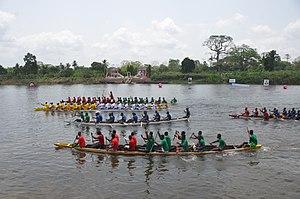
Le ngondo est une fête traditionnelle et rituelle des peuples côtiers camerounais. Elle réunit les peuples sawa de la région du Littoral pendant la première semaine du mois de décembre.